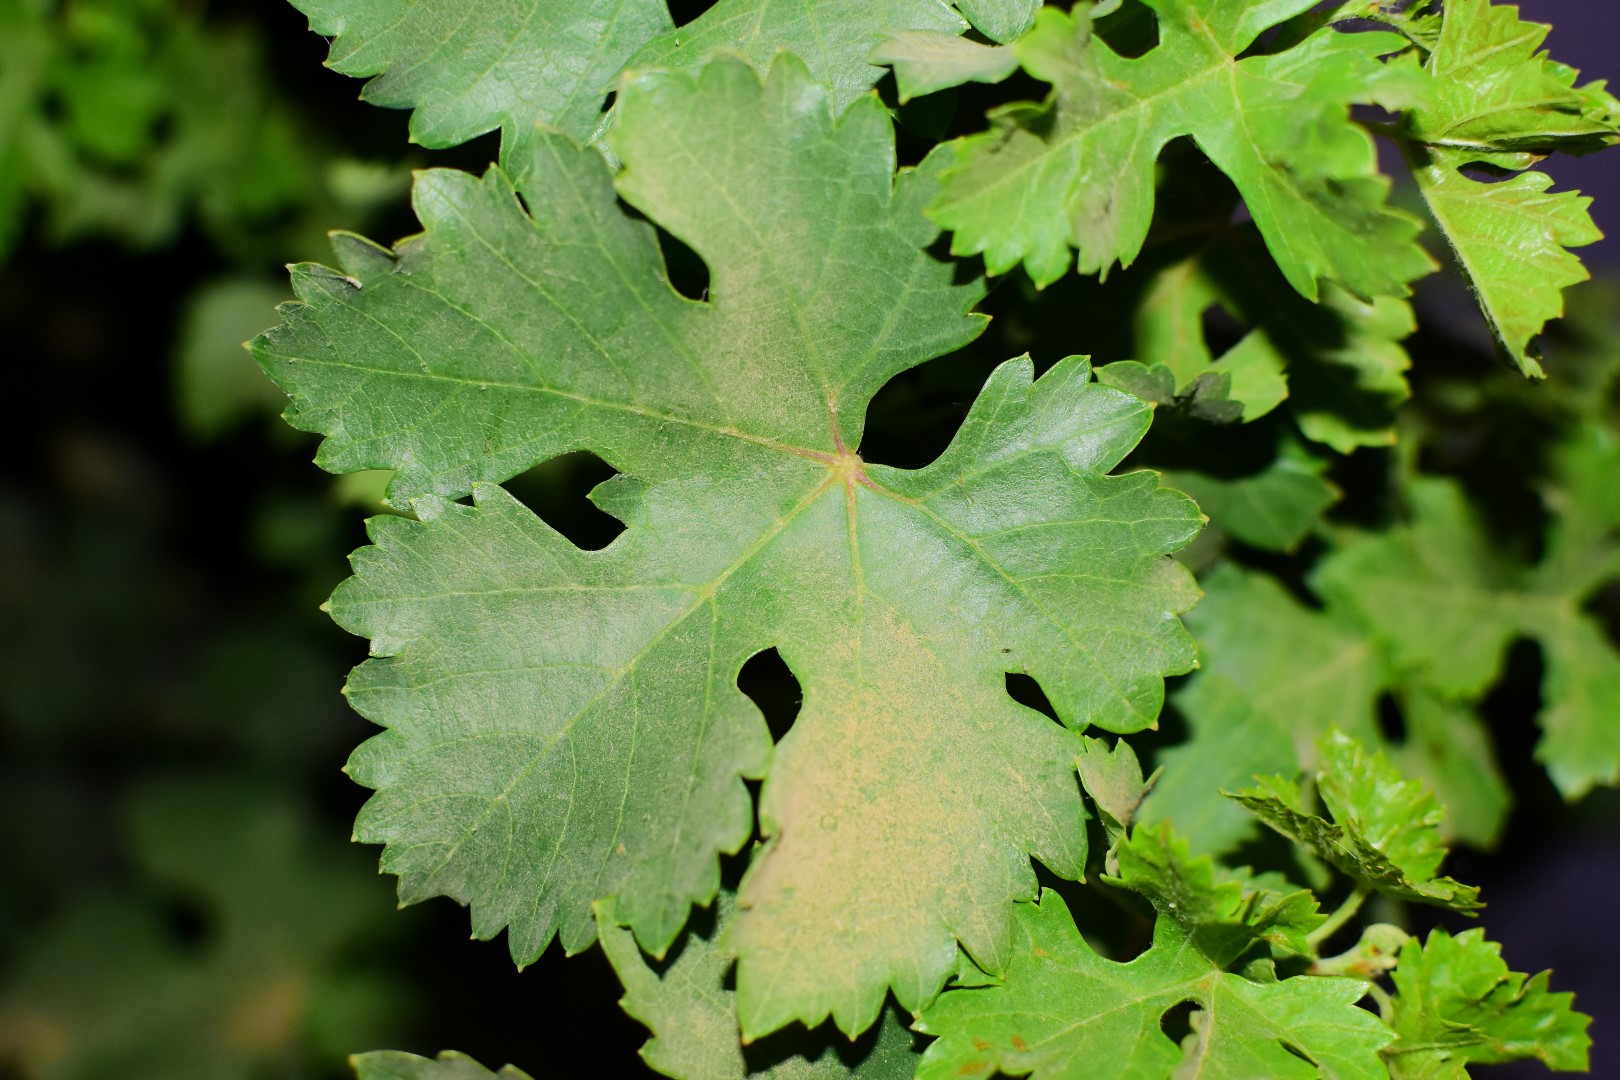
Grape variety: Aswud Balad